Pictures at an Exhibition

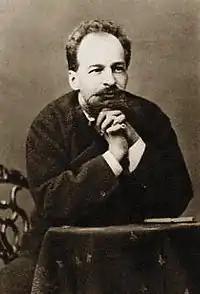
Viktor Hartmann (1834–1873)

The composition is based on pictures by the artist, architect, and designer Viktor Hartmann. It was probably in 1868 that Mussorgsky first met Hartmann, not long after the latter's return to Russia from abroad. Both men were devoted to the cause of an intrinsically Russian art and quickly became friends. They likely met in the home of the influential critic Vladimir Stasov, who followed both of their careers with interest. According to Stasov's testimony, in 1868, Hartmann gave Mussorgsky two of the pictures that later formed the basis of "Pictures at an Exhibition". In 1870, Mussorgsky dedicated the second song ("In the Corner") of the cycle "The Nursery" to Hartmann. Stasov remarked that Hartmann loved Mussorgsky's compositions, and particularly liked the "Scene by the Fountain" in his opera "Boris Godunov". Mussorgsky had abandoned the scene in his original 1869 version, but at the requests of Stasov and Hartmann, he reworked it for Act 3 in his revision of 1872.